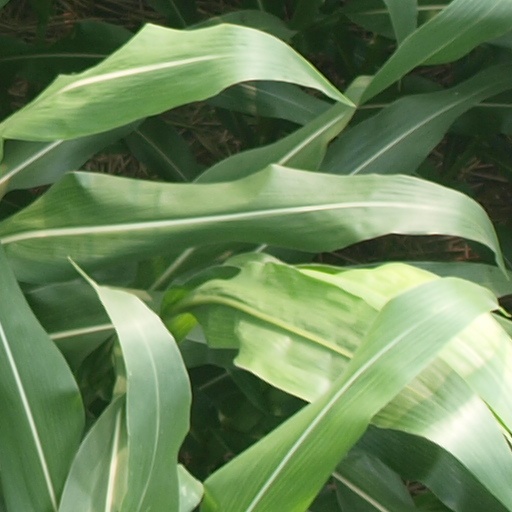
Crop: maize; corn